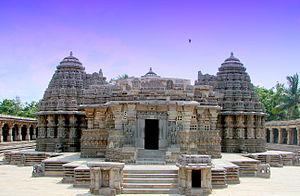
Nicola Pisano achève le baptistère de Pise et sculpte la chaire de la cathédrale de Sienne.